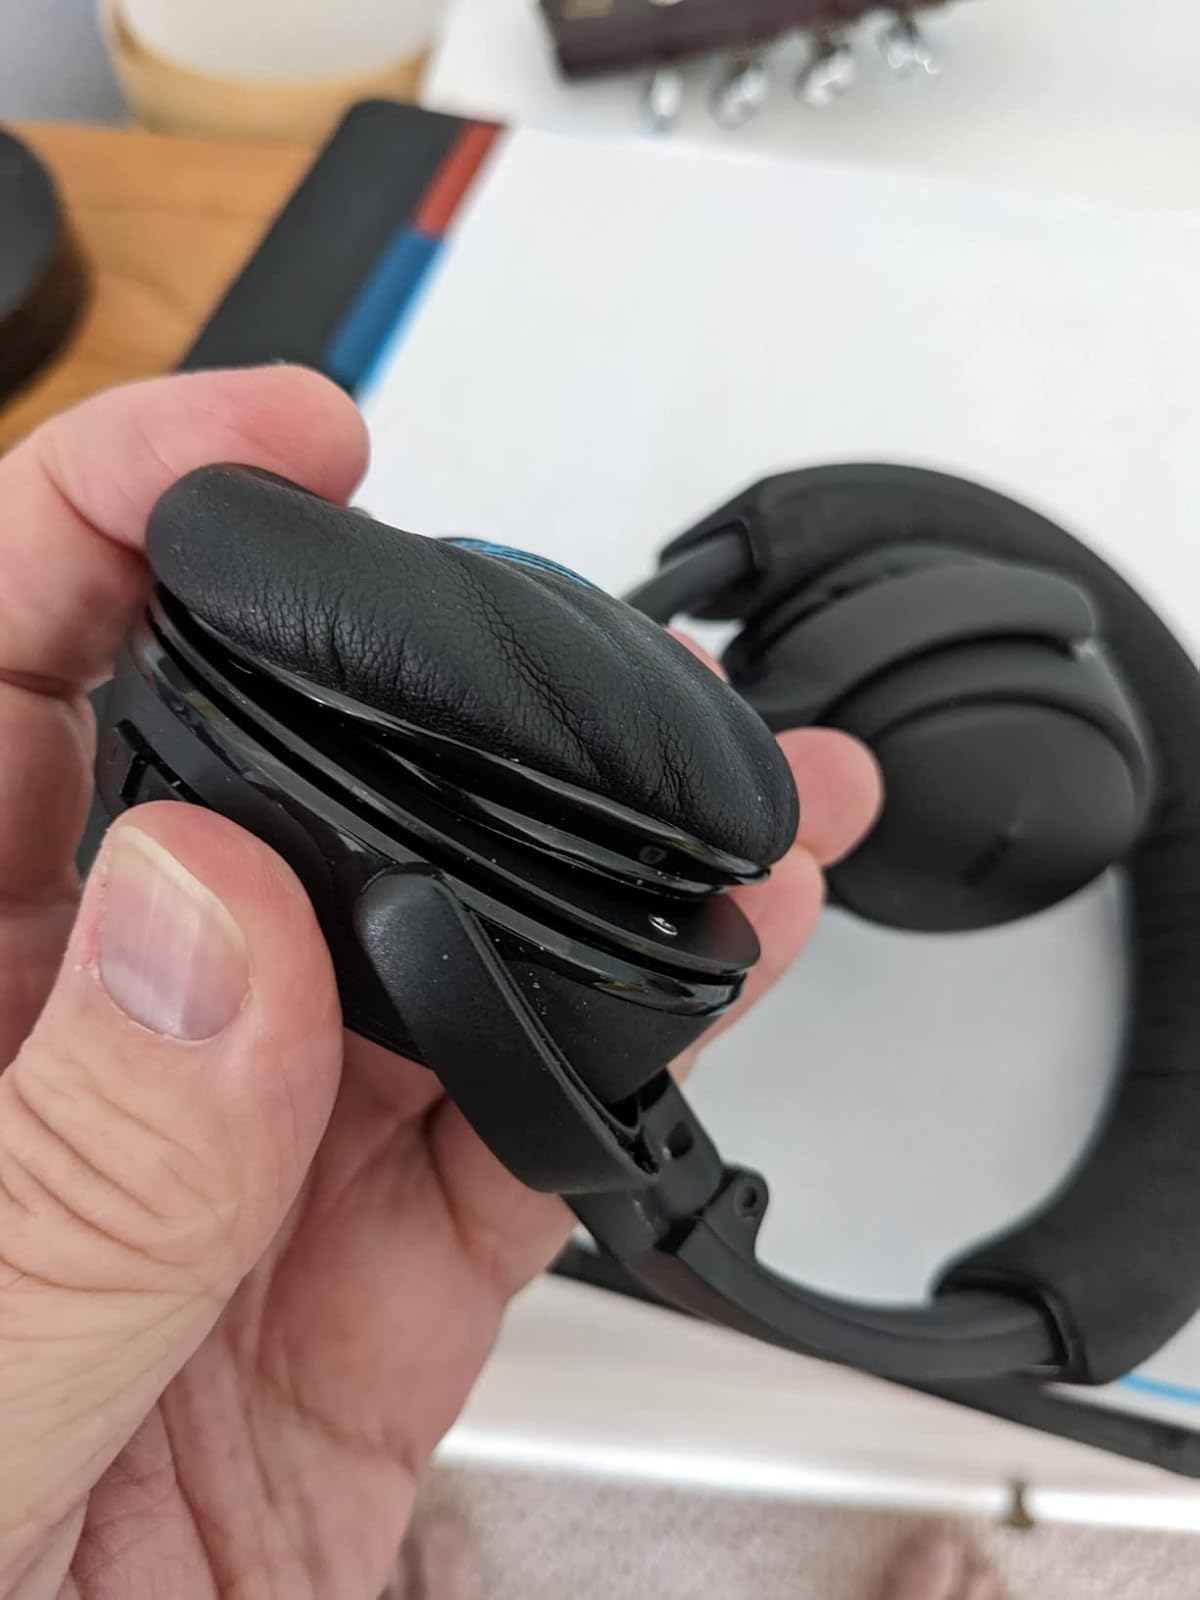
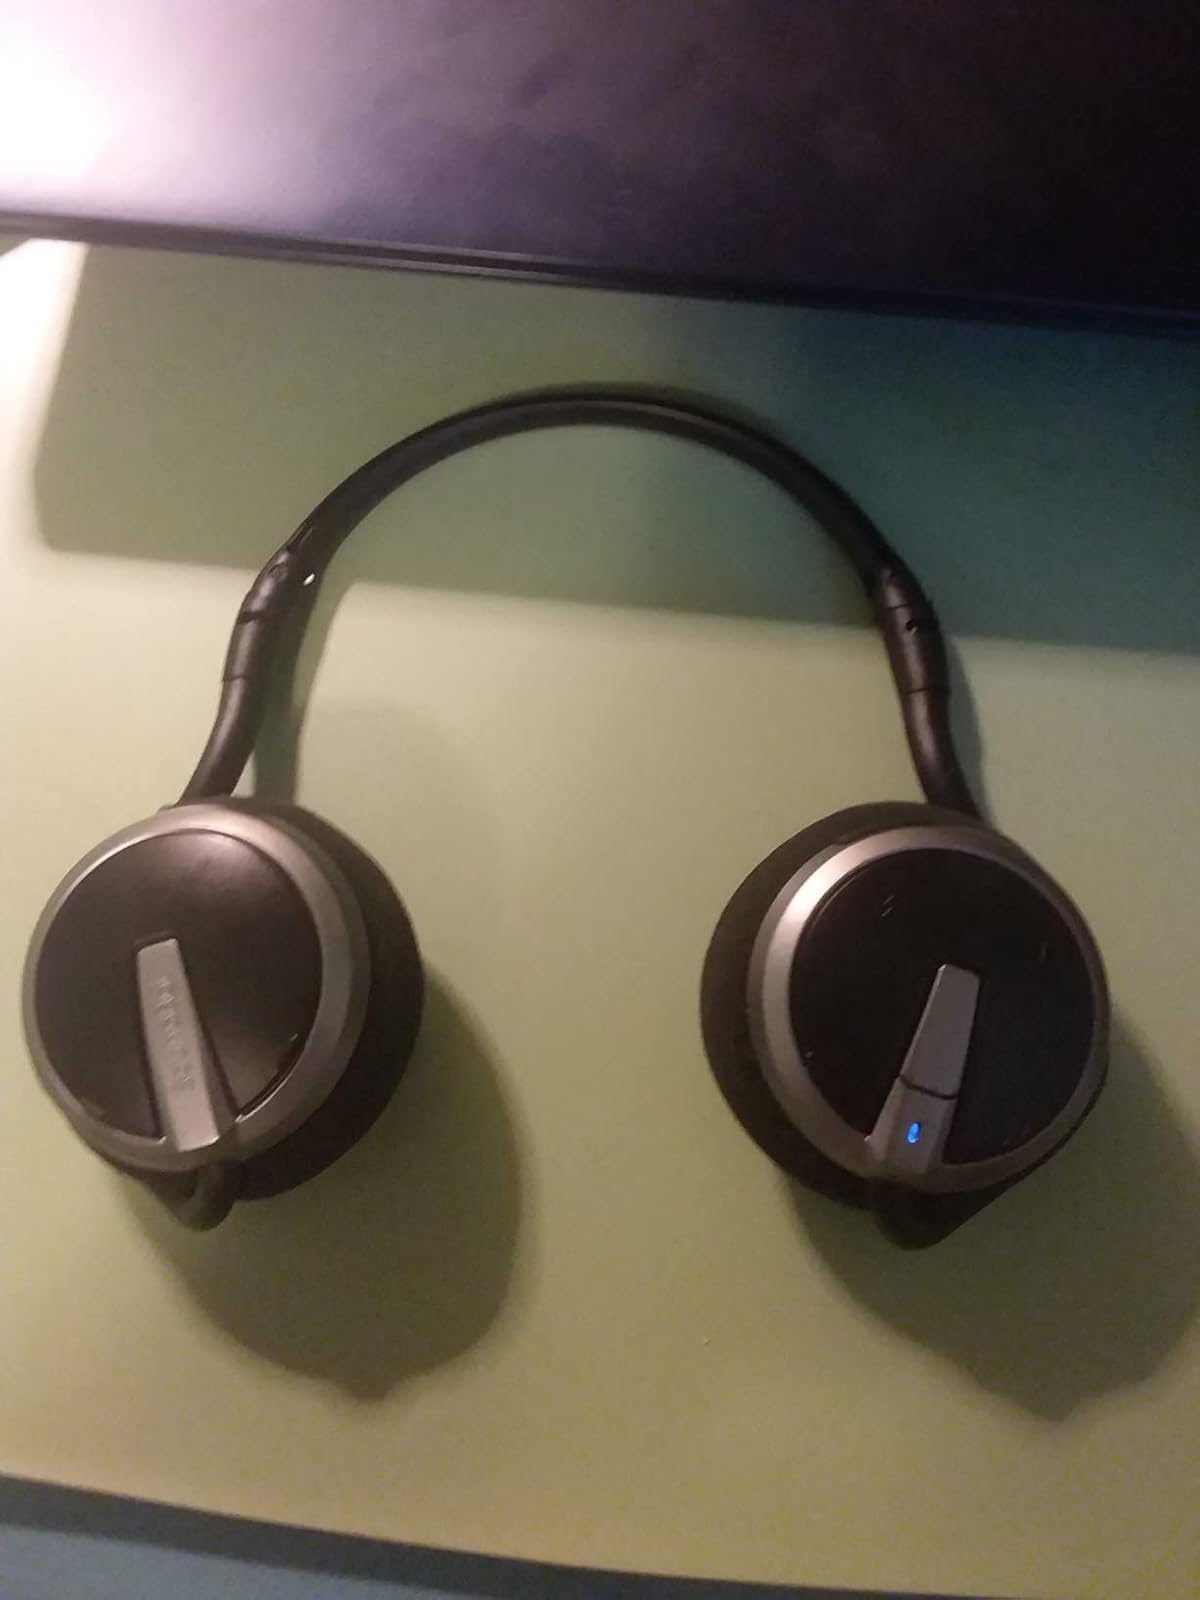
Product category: headphones
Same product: no